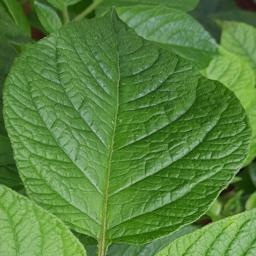
Etiqueta: Sana